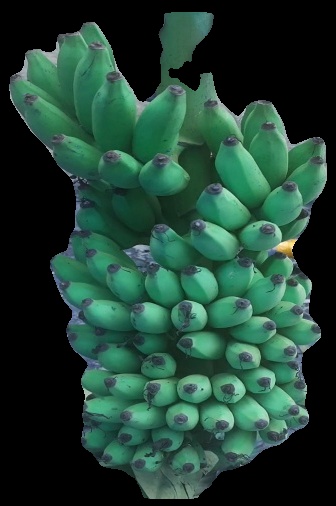
Variety: elakki-bale
Grade: grade2